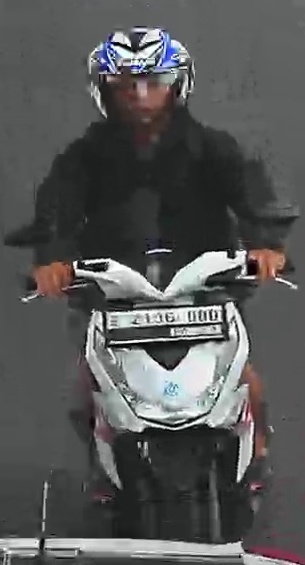
person-with-helmet: 1
person-without-helmet: 0